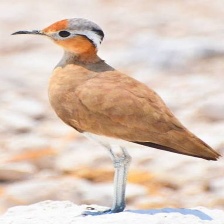
Species: BURCHELLS COURSER
Scientific name: CURSORIUS RUFUS